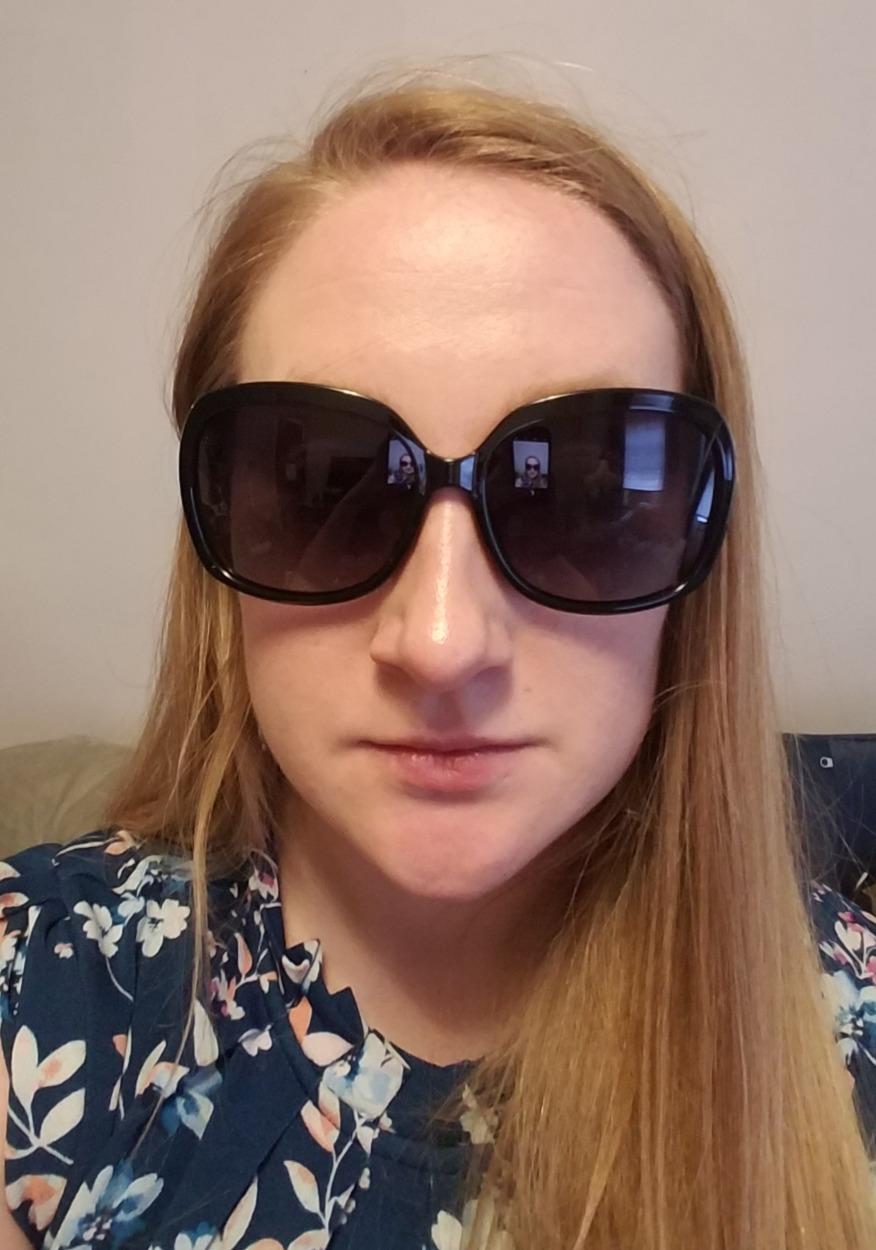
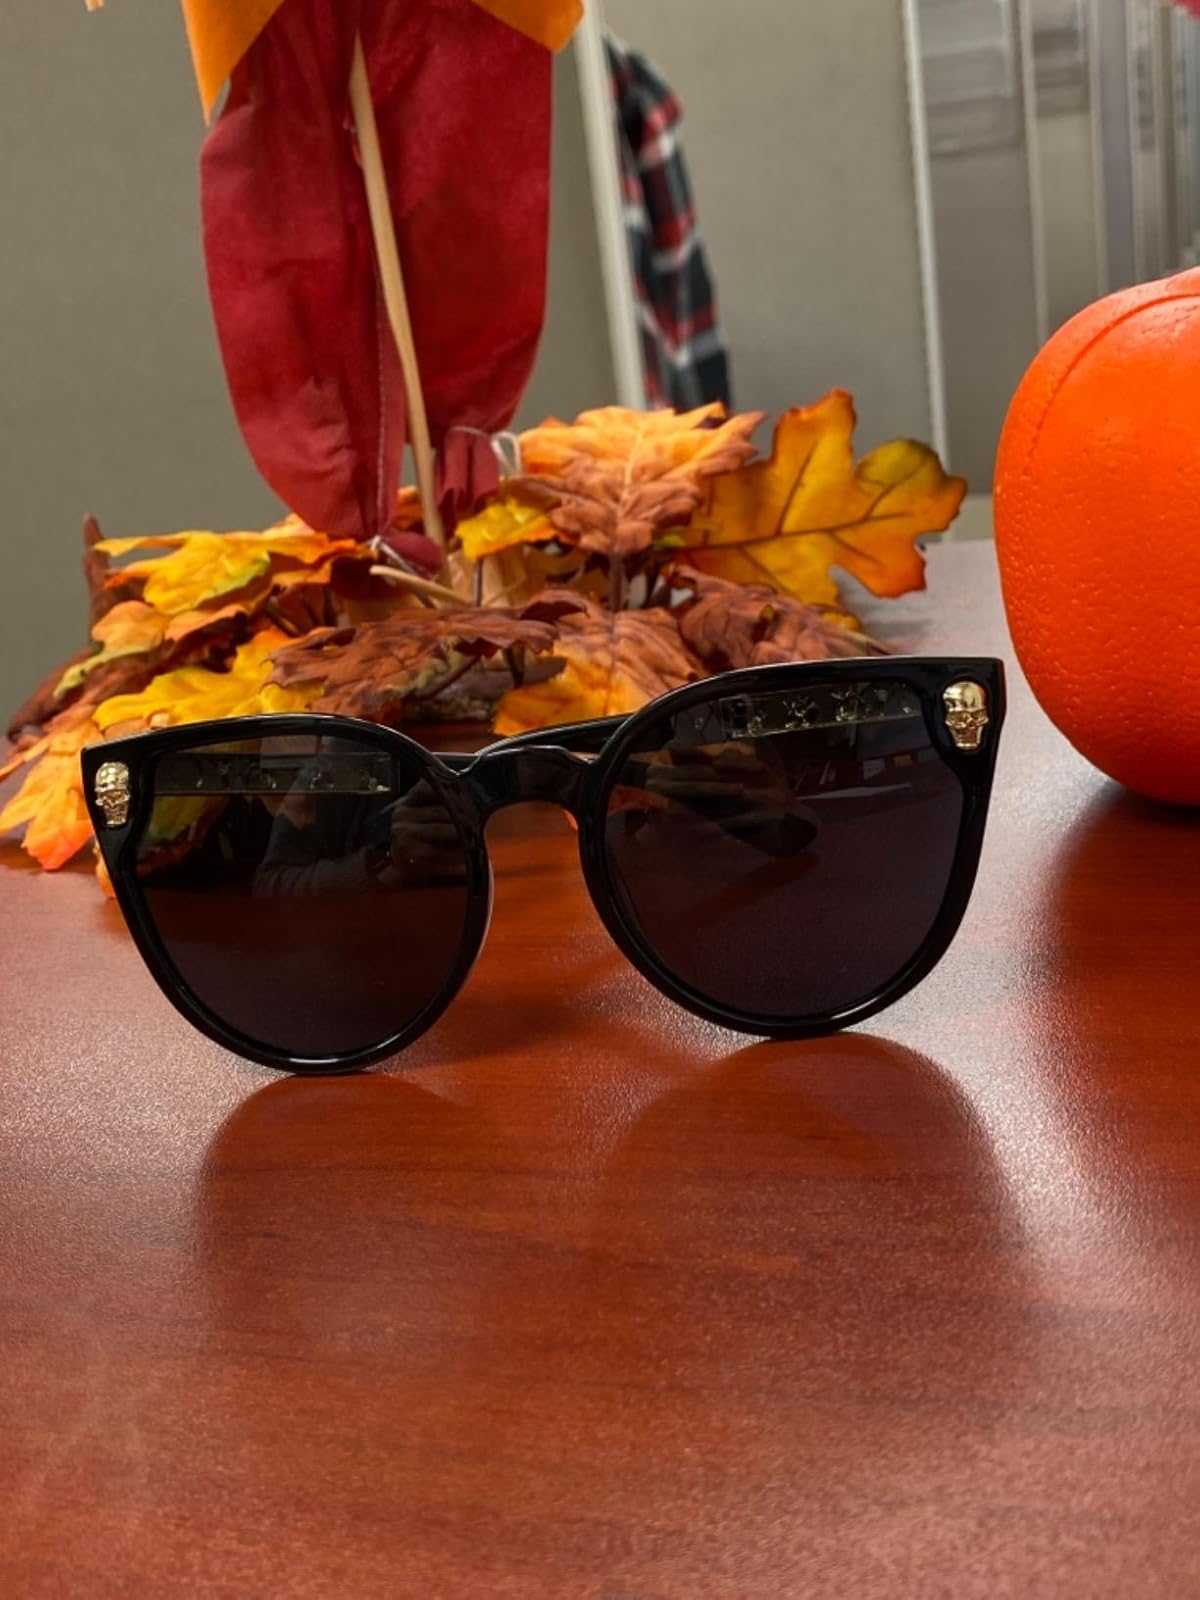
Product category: accessories_sunglasses
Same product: no